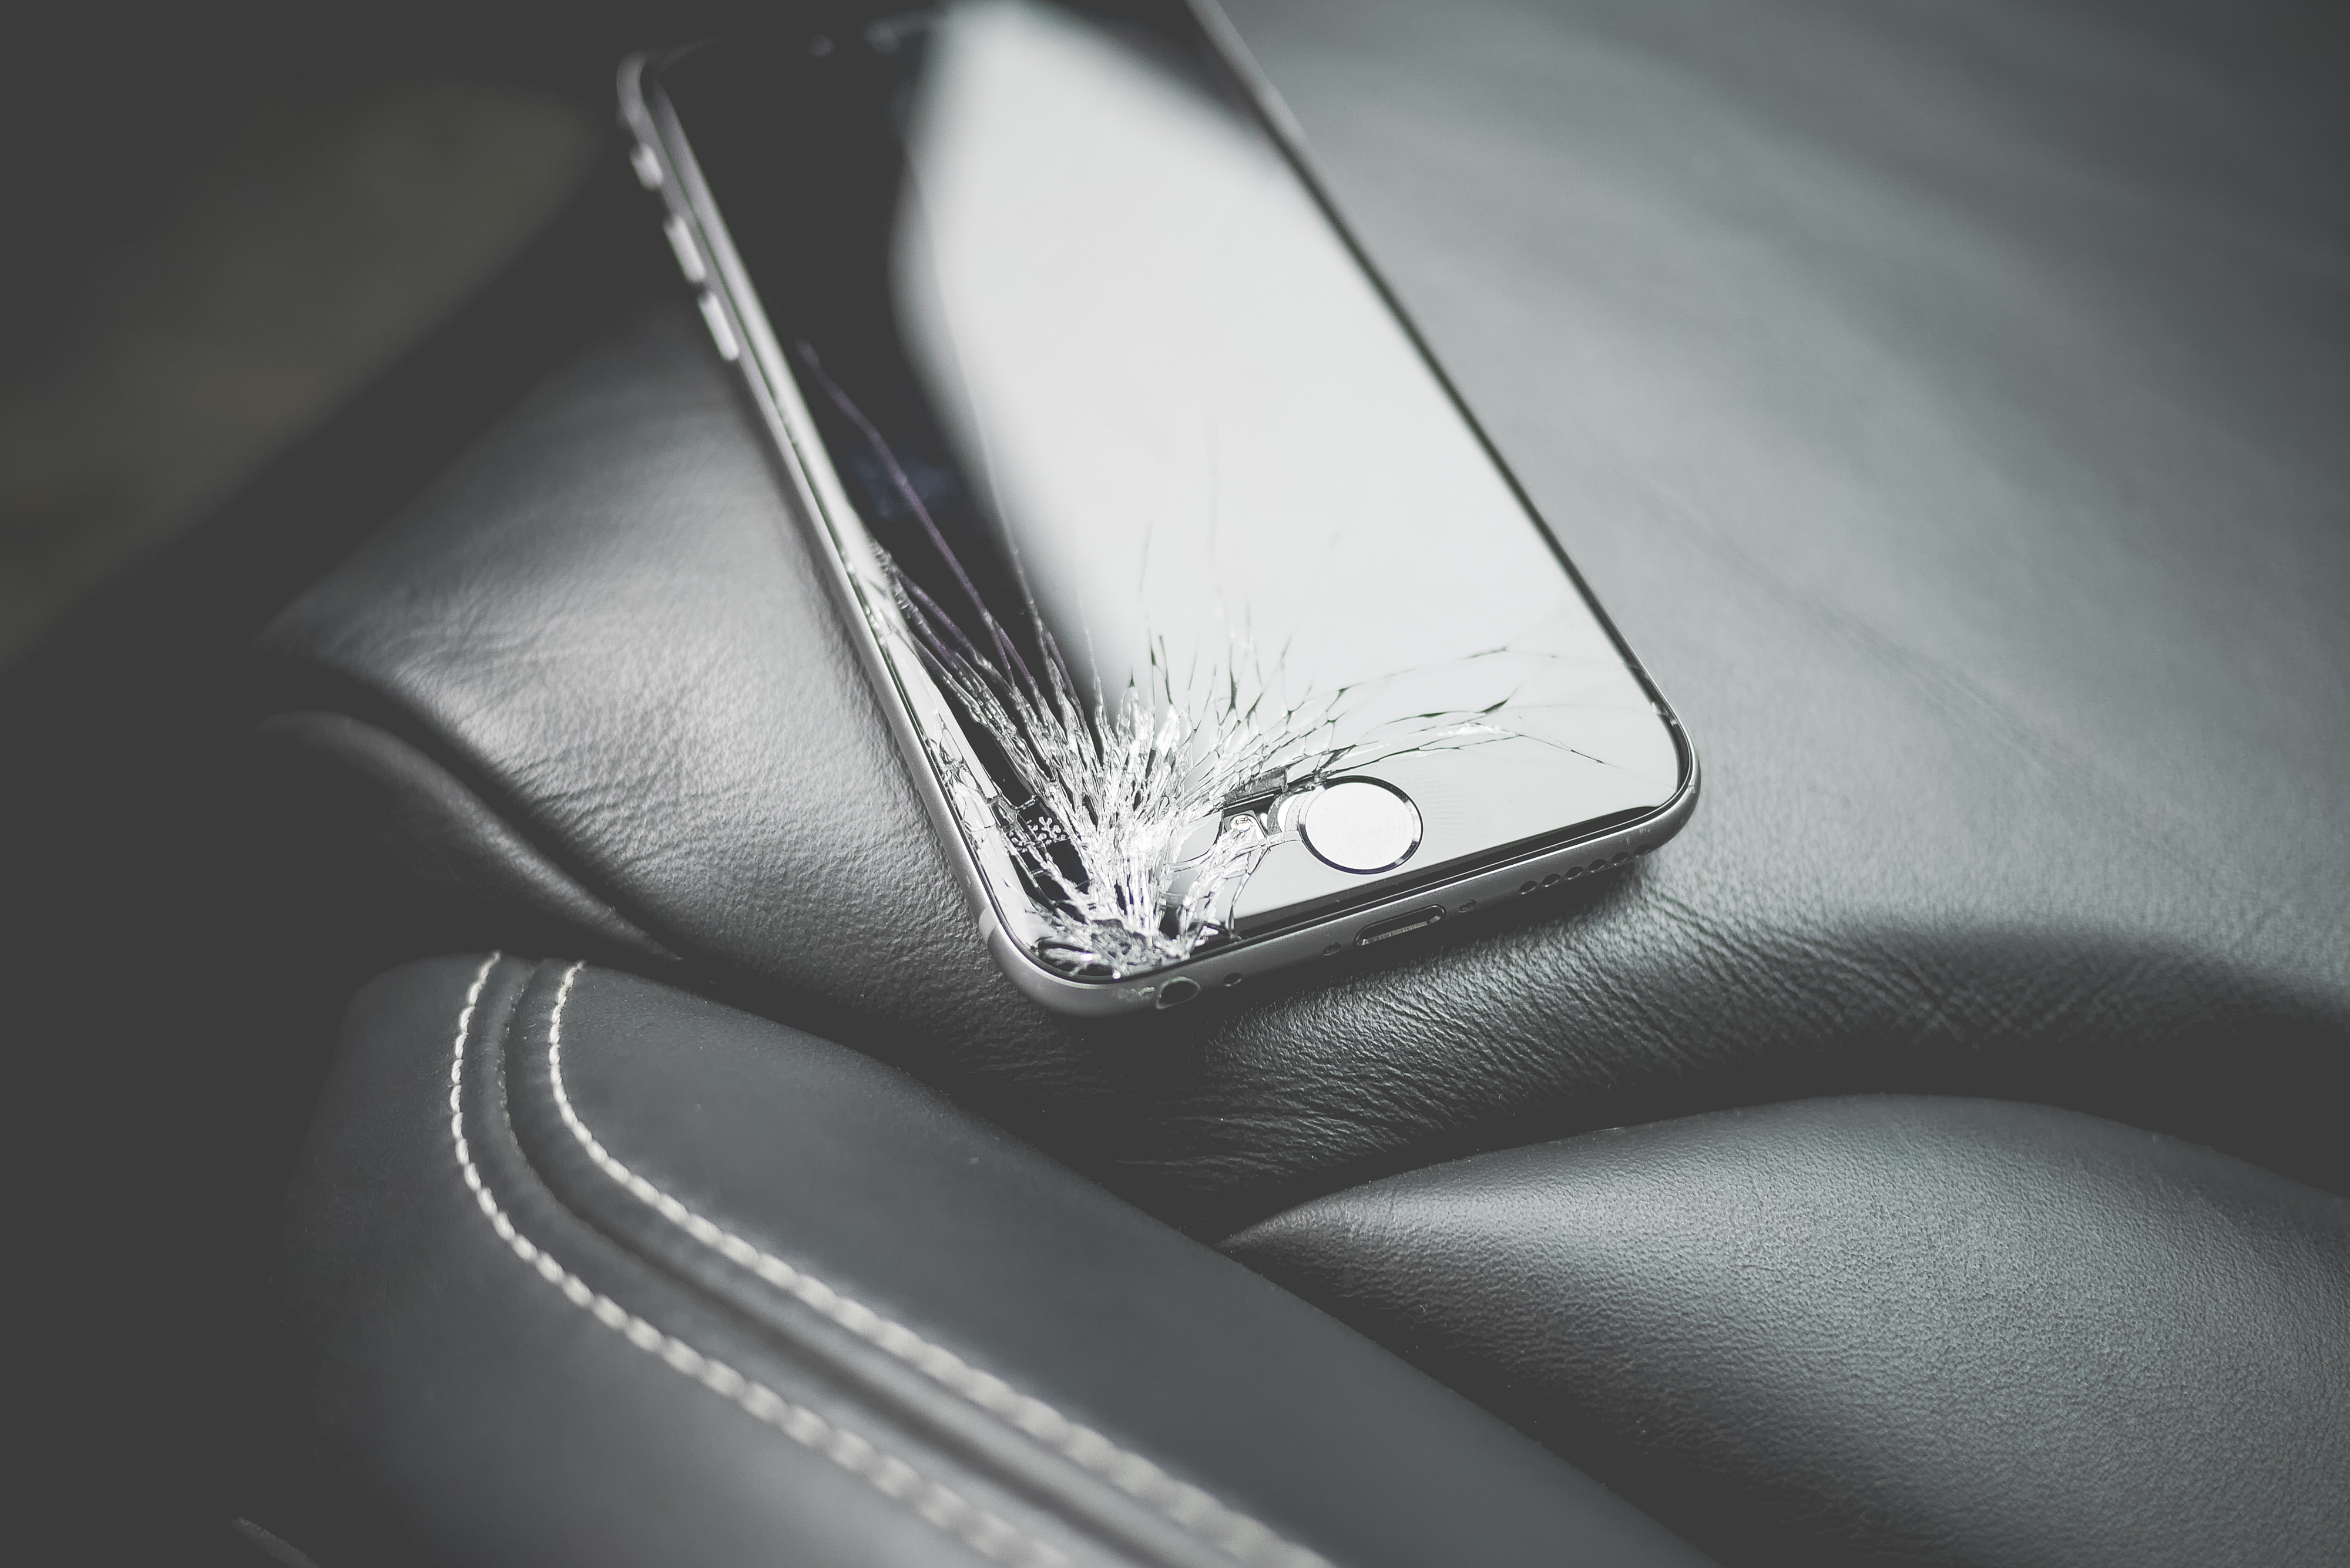
iphone, smartphone, screen, black and white, technology, white, glass, reflection, broken, metal, black, monochrome, mobile phone, material, cracked, close up, brand, jewellery, luxury, silver, damaged, shape, metallic, monochrome photography, platinum